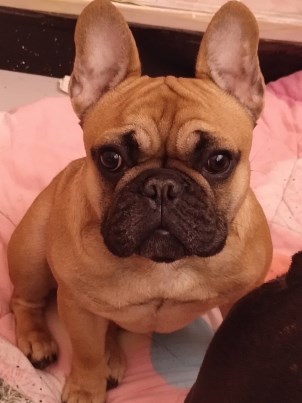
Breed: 1121-n000002-French_bulldog